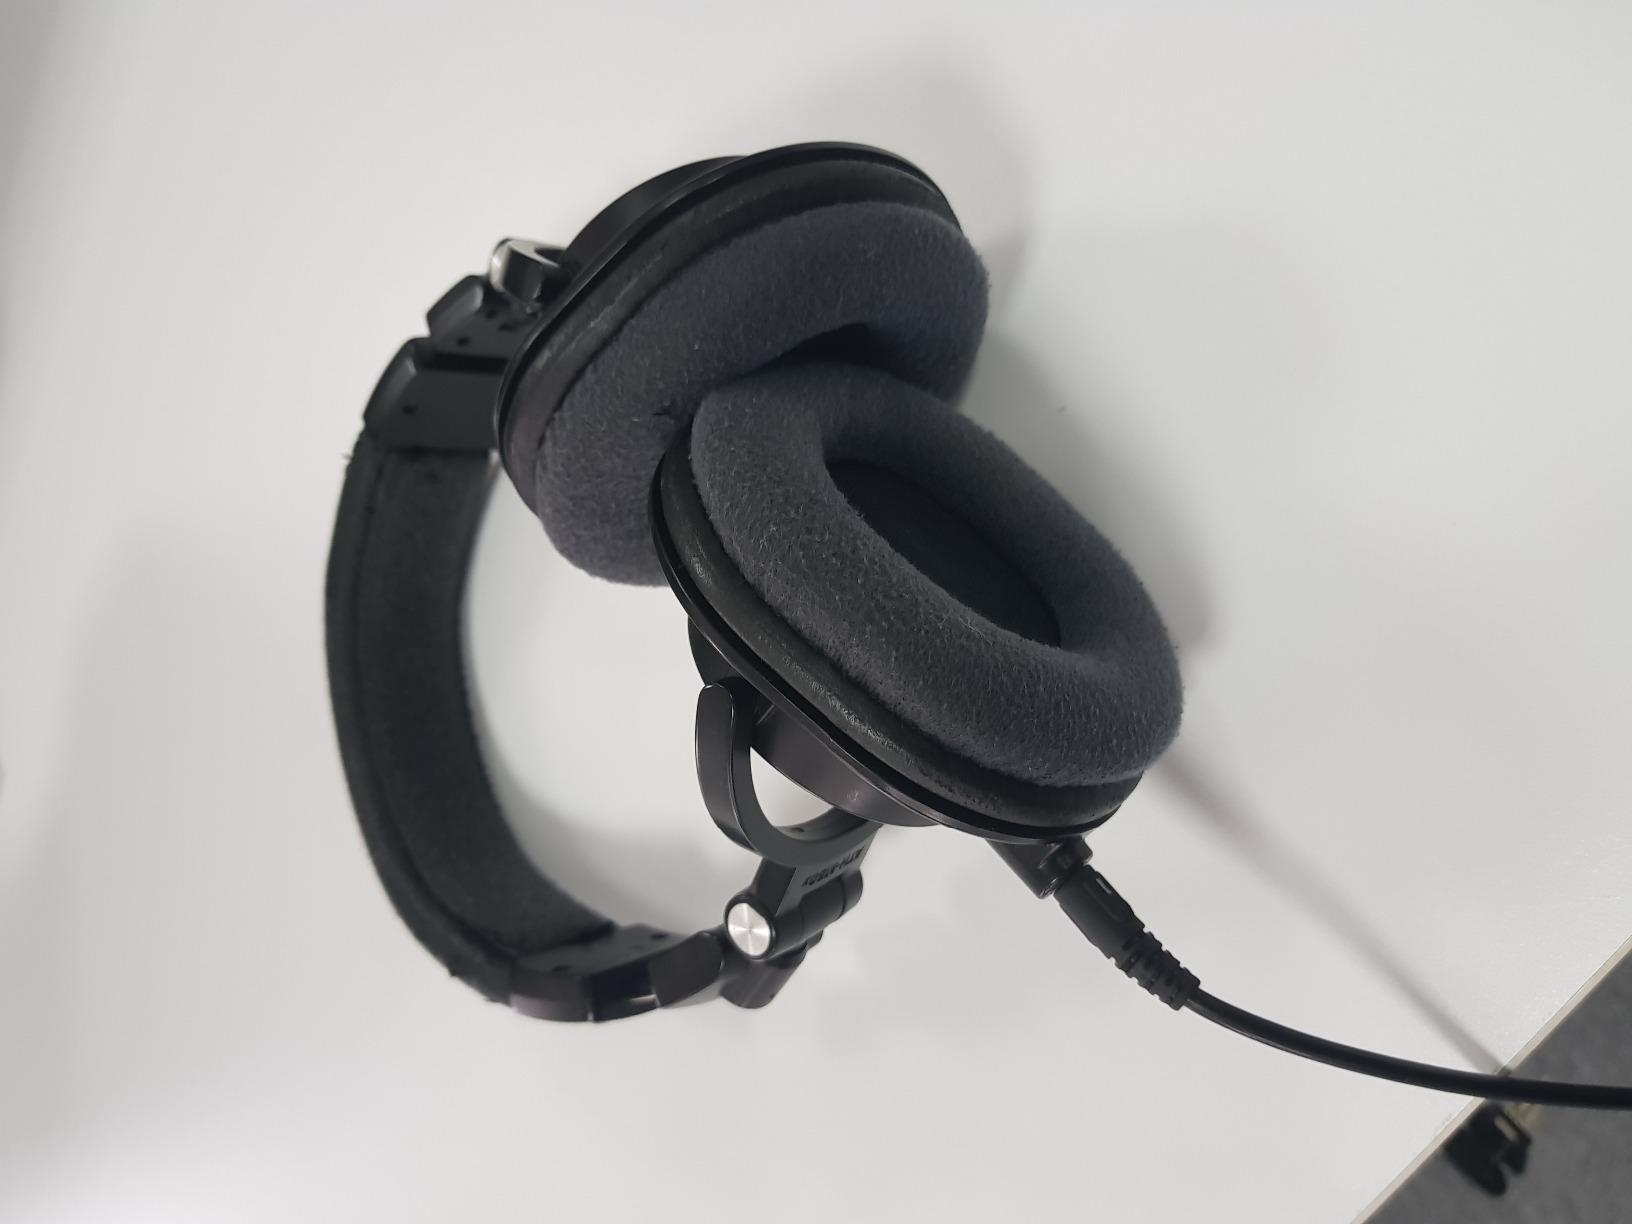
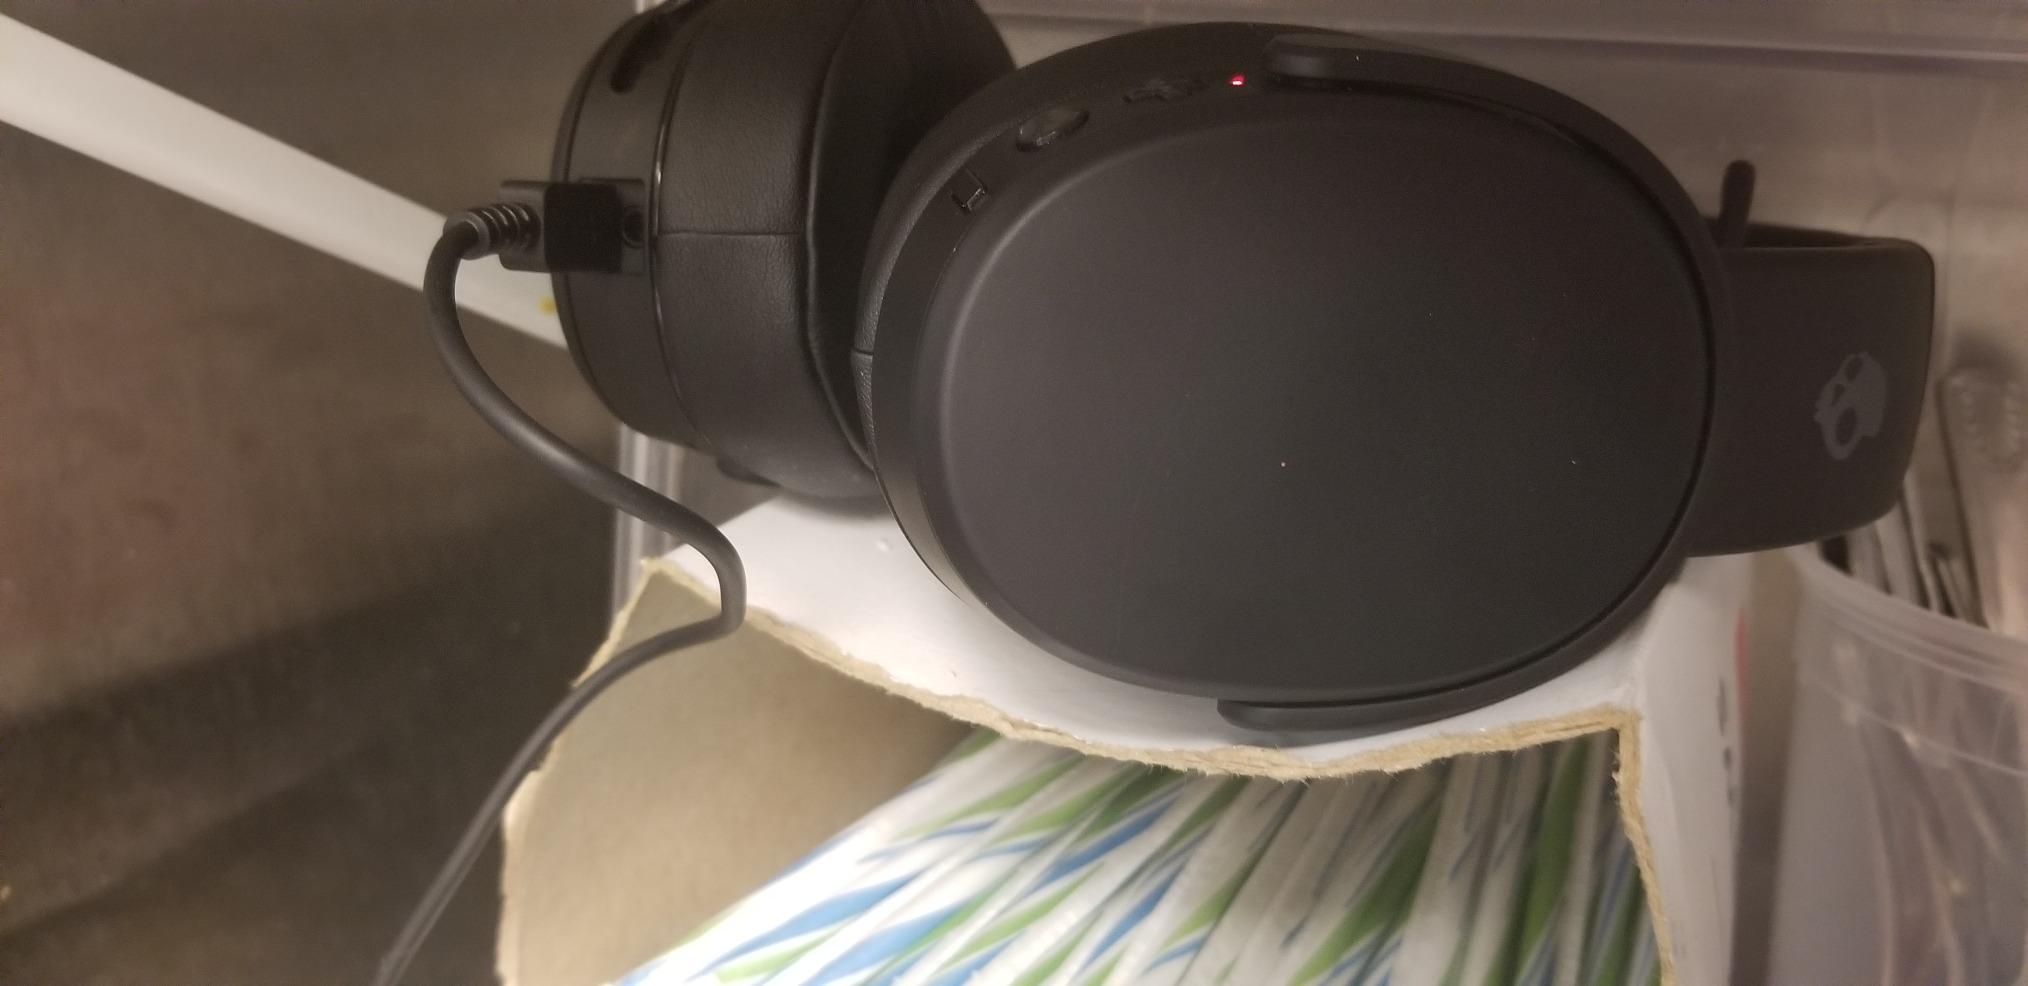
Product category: headphones
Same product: no